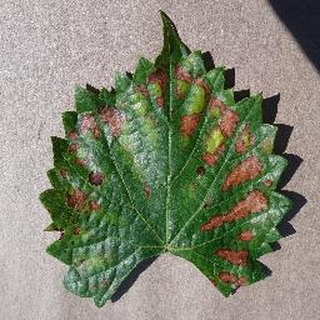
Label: grape_esca_black_measles